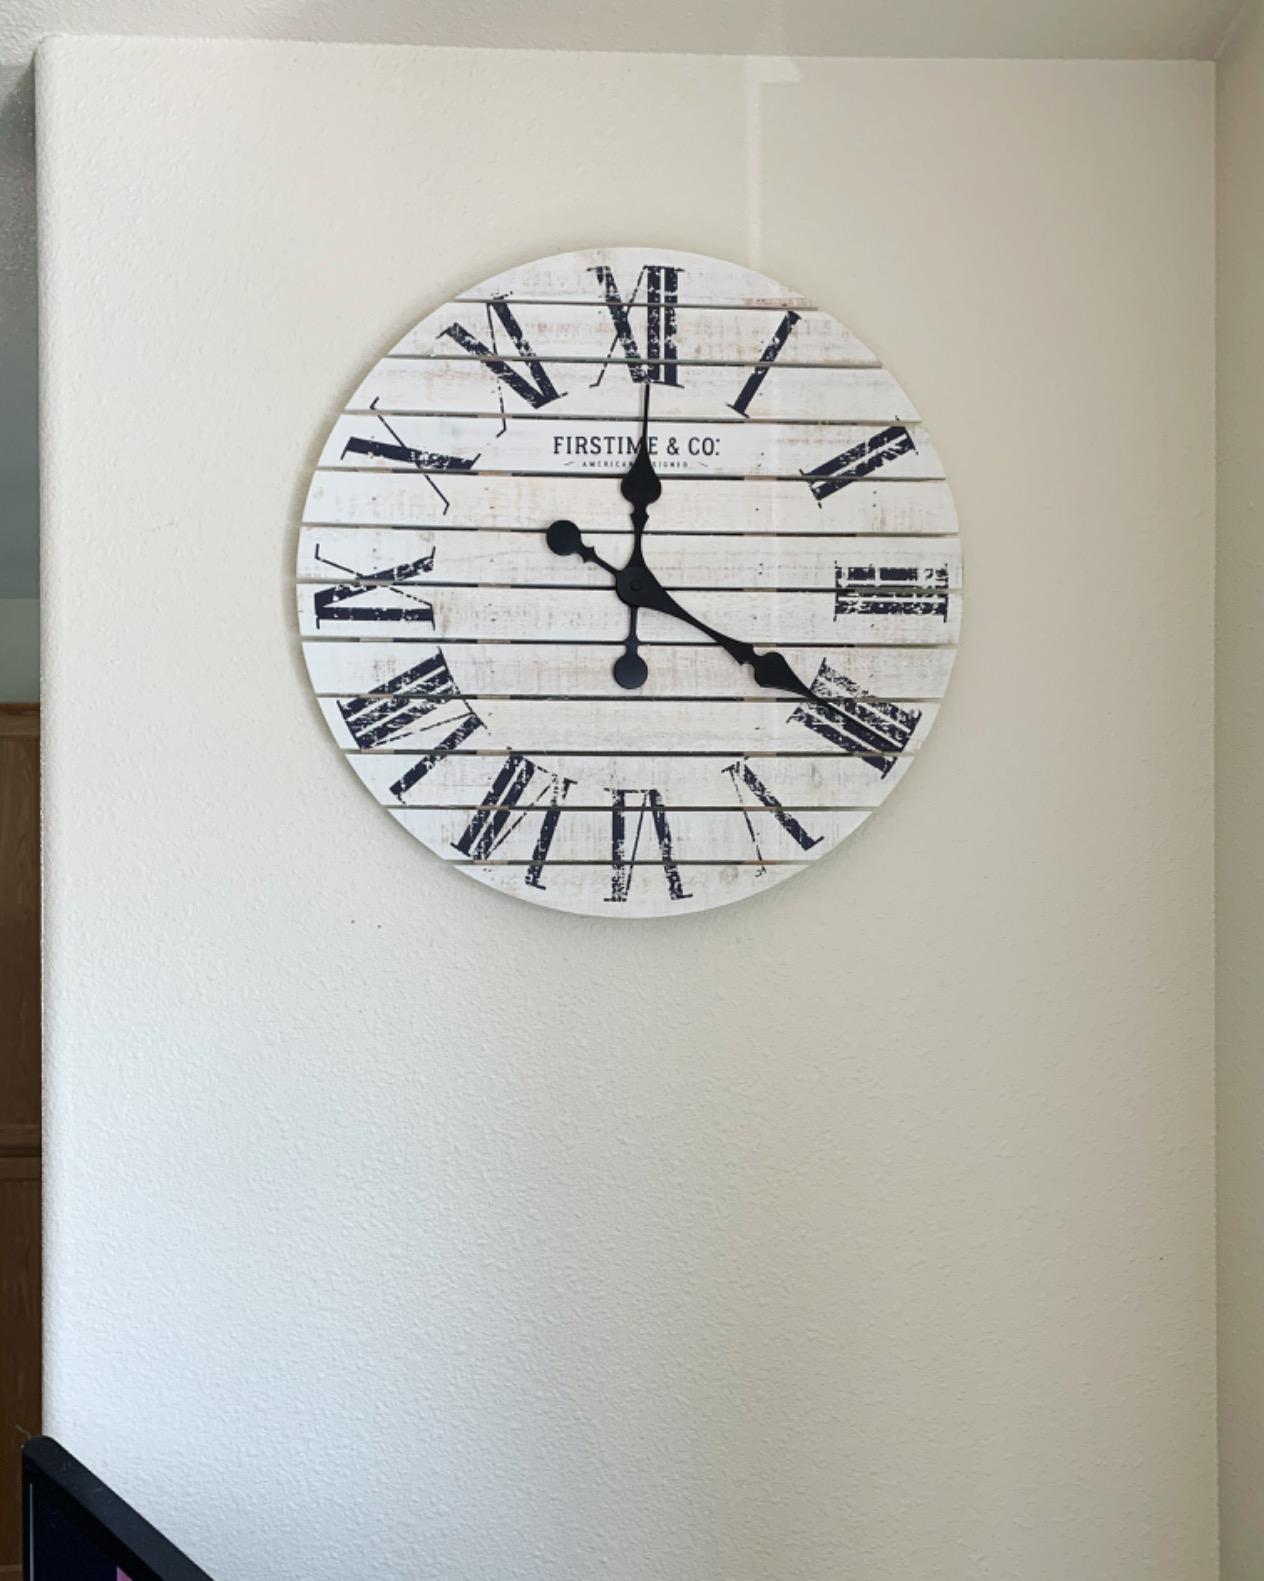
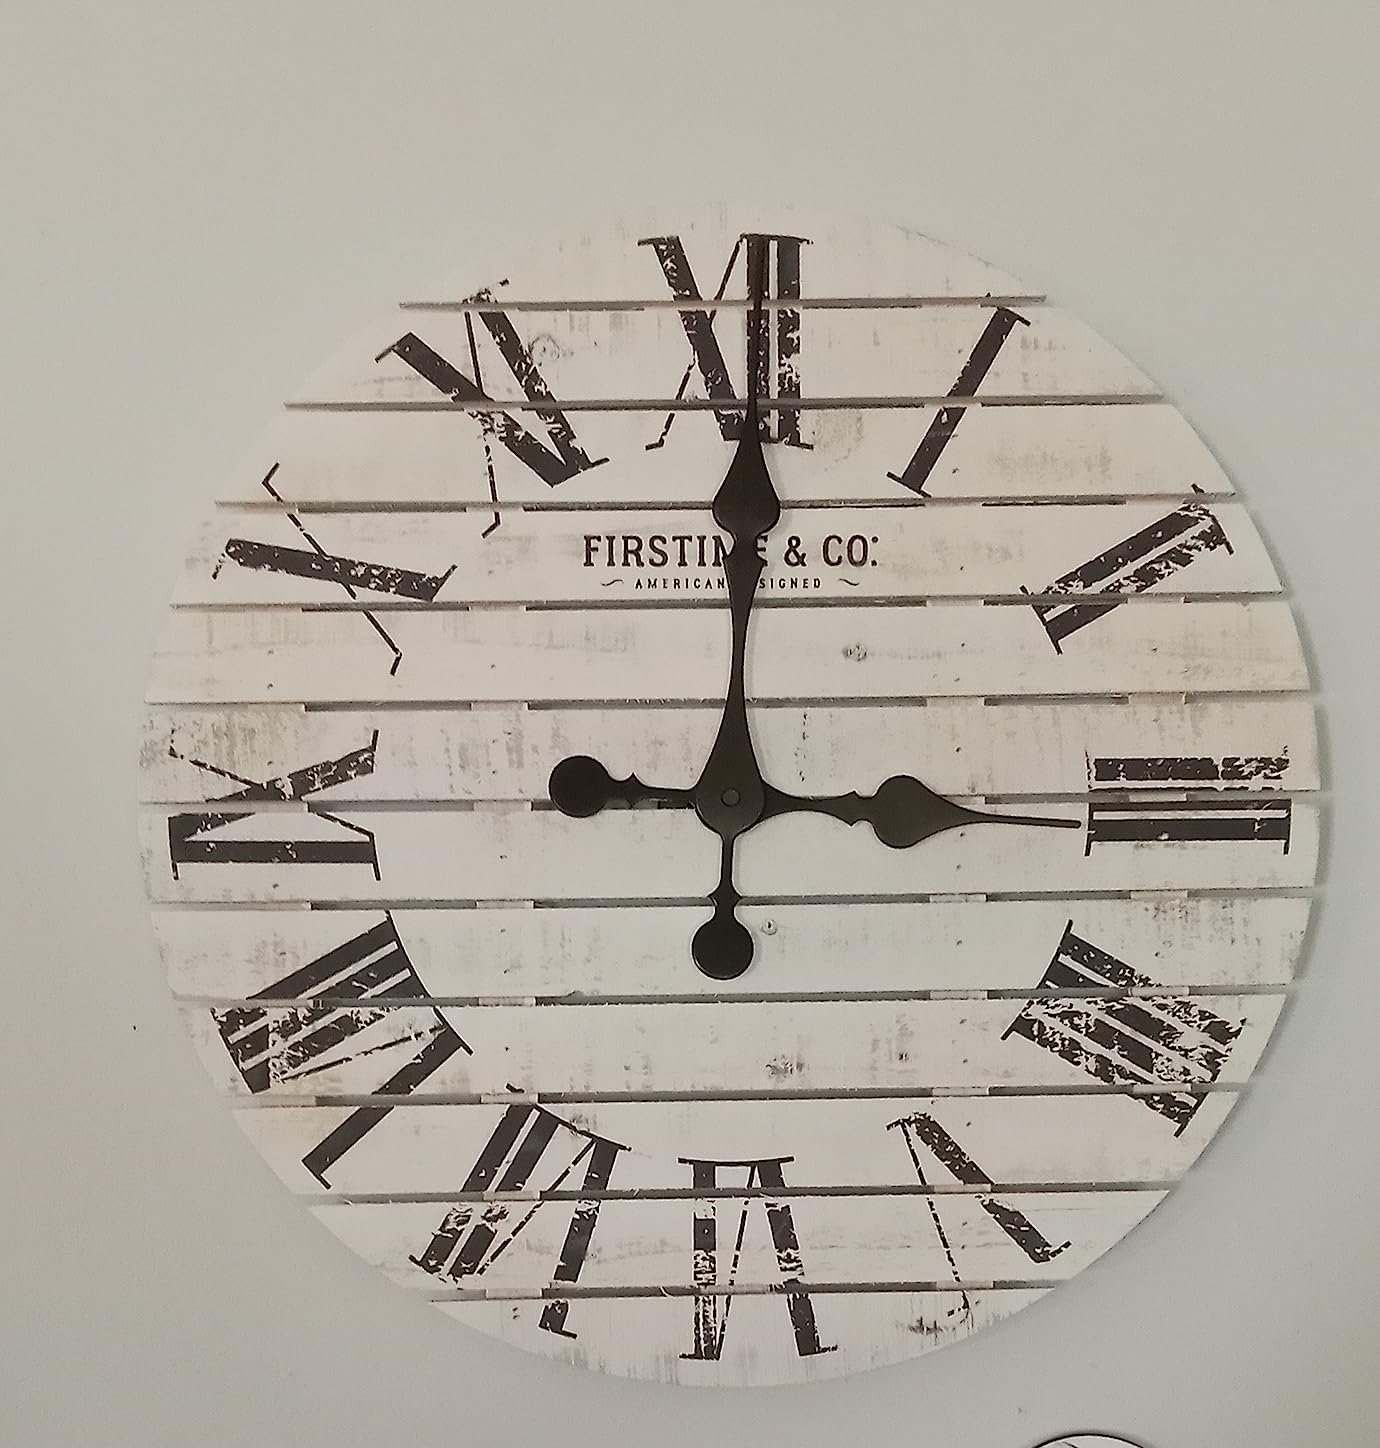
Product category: clock
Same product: yes